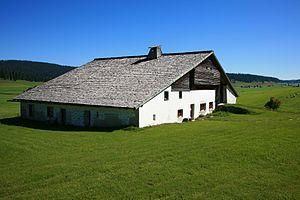
Le Grand Cachot